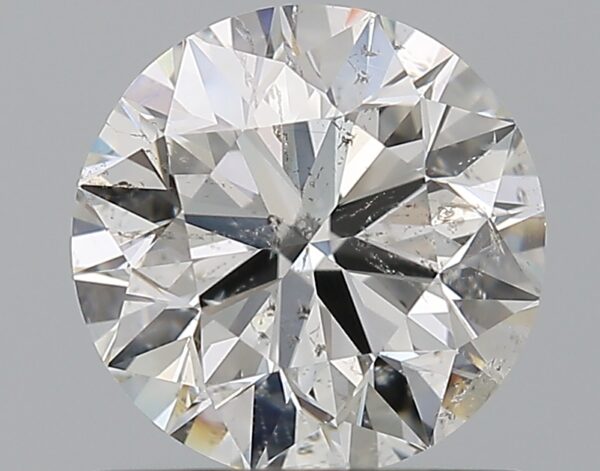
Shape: round
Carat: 1.01
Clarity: SI2
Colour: G
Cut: EX
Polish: EX
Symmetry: EX
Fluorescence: N
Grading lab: IGI
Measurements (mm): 6.33 x 6.3 x 4